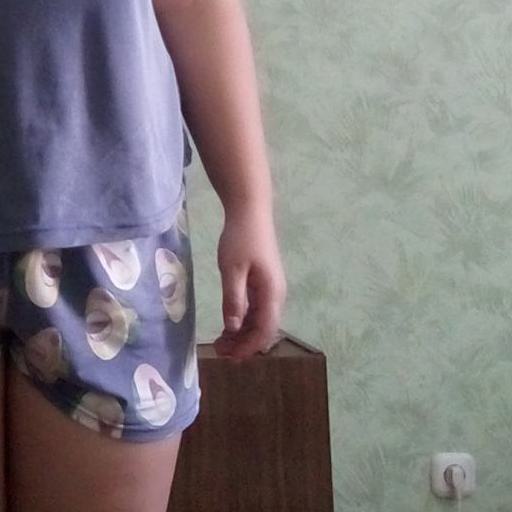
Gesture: no_gesture